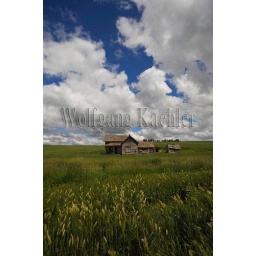
Usa, washington state, palouse country near pullman, abandoned farm house in wheat field, cumulus clouds